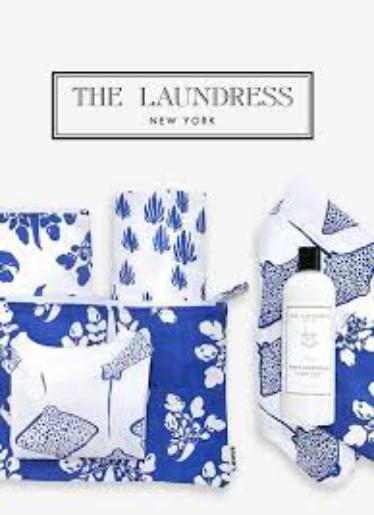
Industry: Necessities